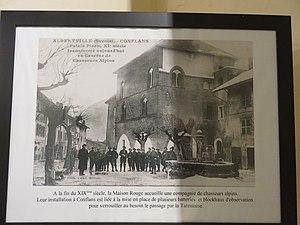
Musée d'art et d'histoire de Conflans
Le monastère Saint-Joseph de Conflans est un couvent de cisterciennes réformées fondé par les Bernardines de La Roche-sur-Foron en 1637. Il est situé à Conflans dans l'ancien duché de Savoie, correspondant département français de la Savoie.
Le musée d'art et d'histoire de Conflans est un musée / écomusée fondé en 1936, à Conflans en Savoie. Il expose de nombreux objets et explications du patrimoine rural local, et de l'histoire de la Savoie et d'Albertville.
Le petit Palais ou maison Rouge ou palais Pisan est un palais de style gothique médiéval italien du XIVᵉ siècle, de Conflans en Savoie. Classé monument historique depuis 1904, la municipalité y héberge depuis 1936 son musée d'art et d'histoire.